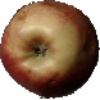
Label: Apple Red 3